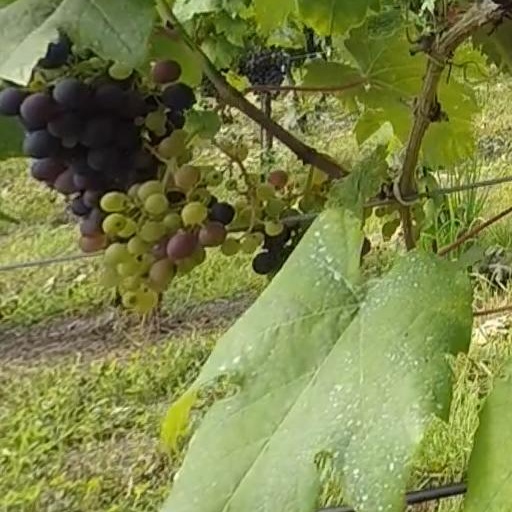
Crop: grape